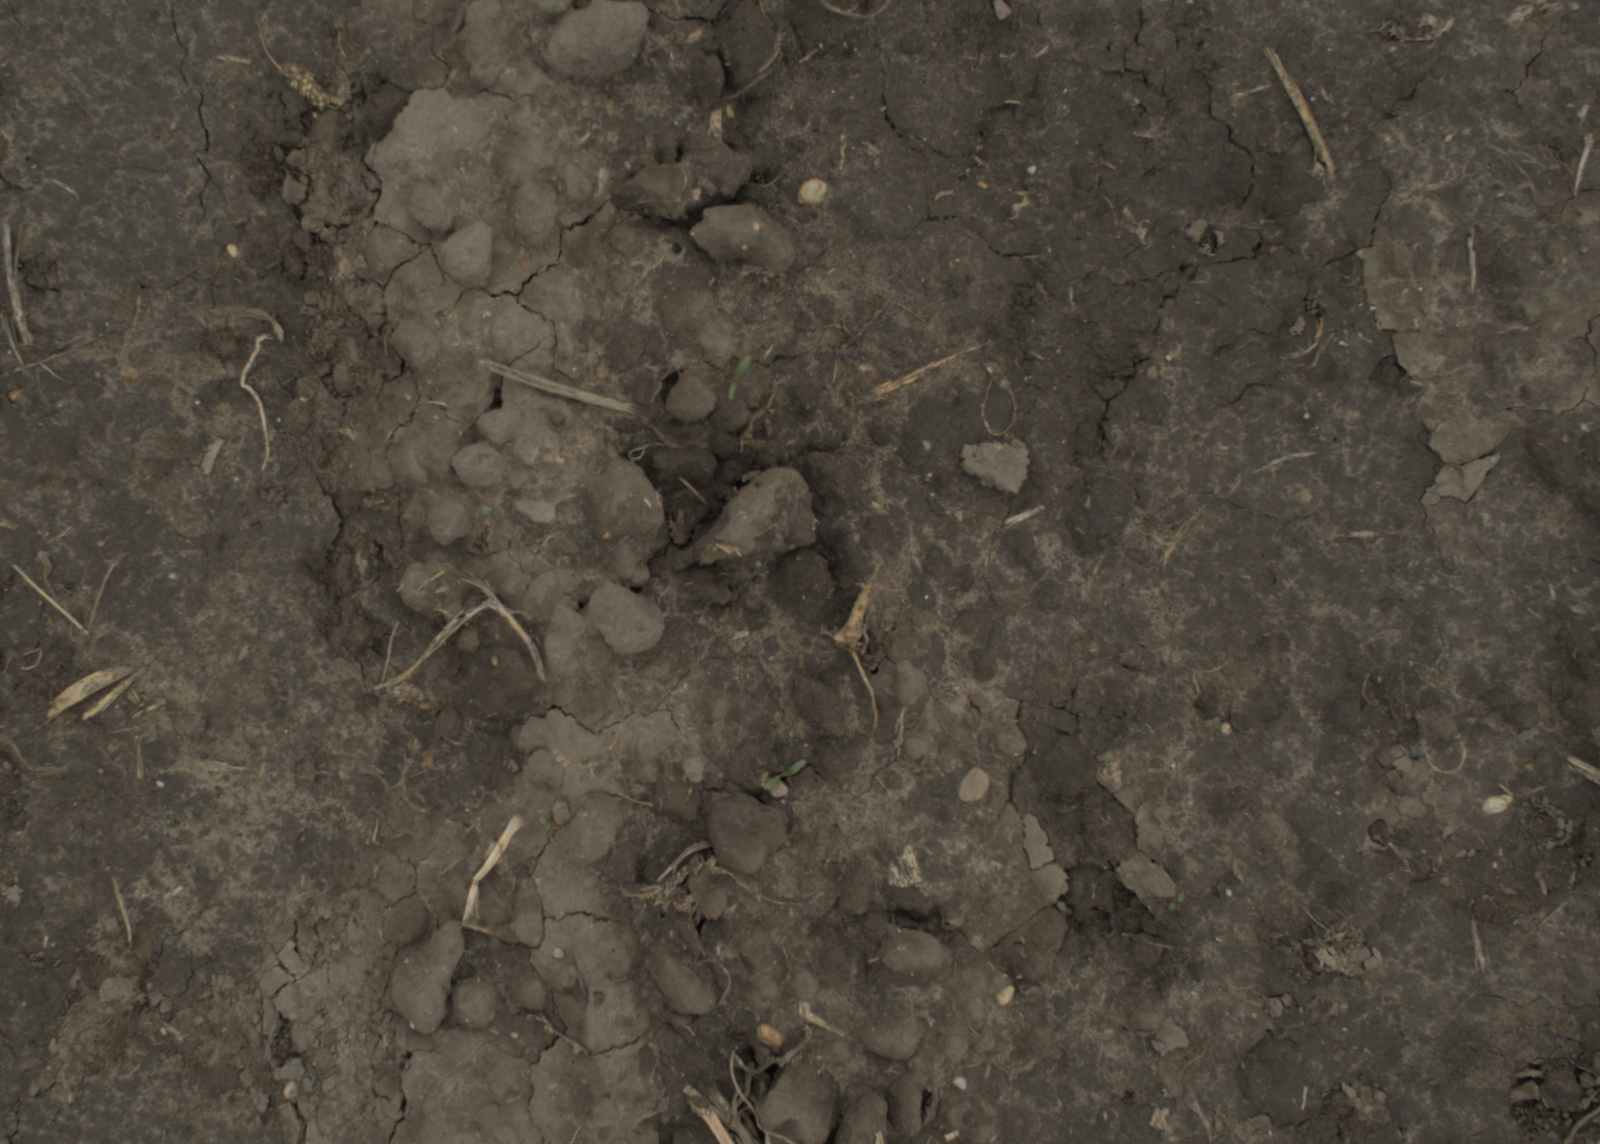
Capture date: 29.09.2021 14:05:06
Weather: cloudy
Wind: medium
Seeding date: 02.09.2021
Plant canopy height (mm): 954